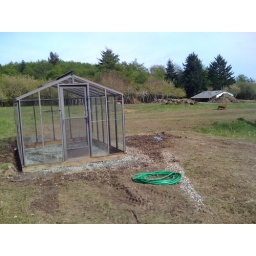
The green house in it's new home.